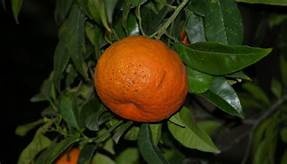
Label: mandarine